Main Street Commercial Historic District (Reedsburg, Wisconsin)

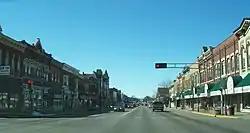

Main Street Commercial Historic District is a historic district in Reedsburg, Wisconsin that was listed on the National Register of Historic Places in 1984. It was listed alongside the Park Street Historic District. The district consists of 21 commercial buildings. Eighteen of the buildings are brick and three are of stone construction.